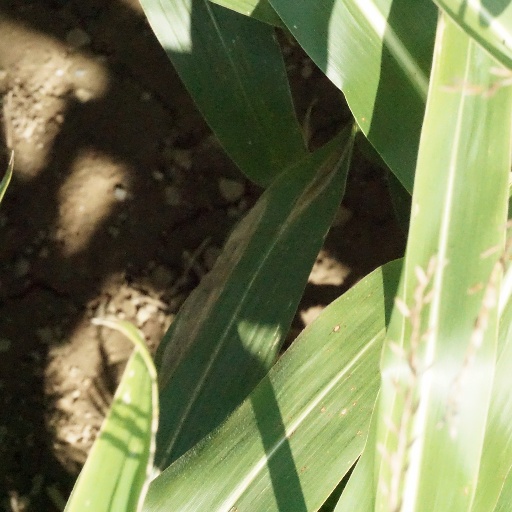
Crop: maize; corn